Goniometer

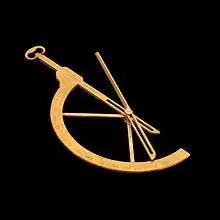
Goniometer made by Develey le Jeune in Lausanne, late 18th–early 19th century

A goniometer is an instrument that either measures an angle or allows an object to be rotated to a precise angular position. The term goniometry derives from two Greek words, 'angle' and 'measure'. The protractor is a commonly used type in the fields of mechanics, engineering, and geometry.